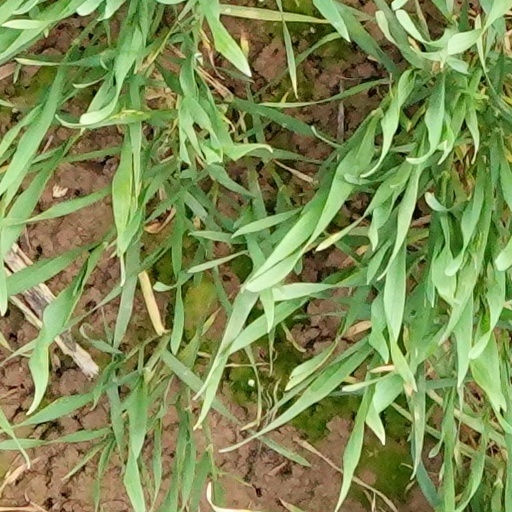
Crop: wheat